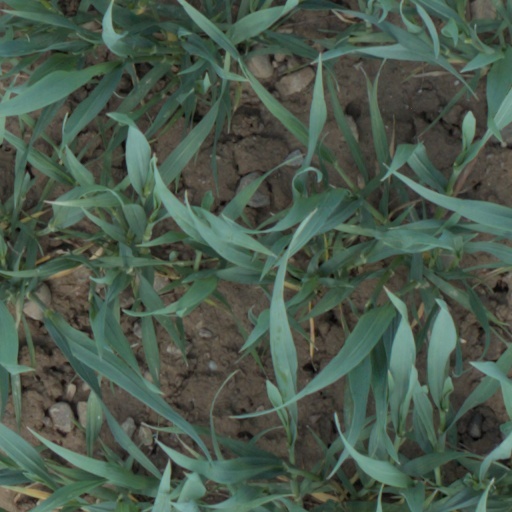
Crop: wheat